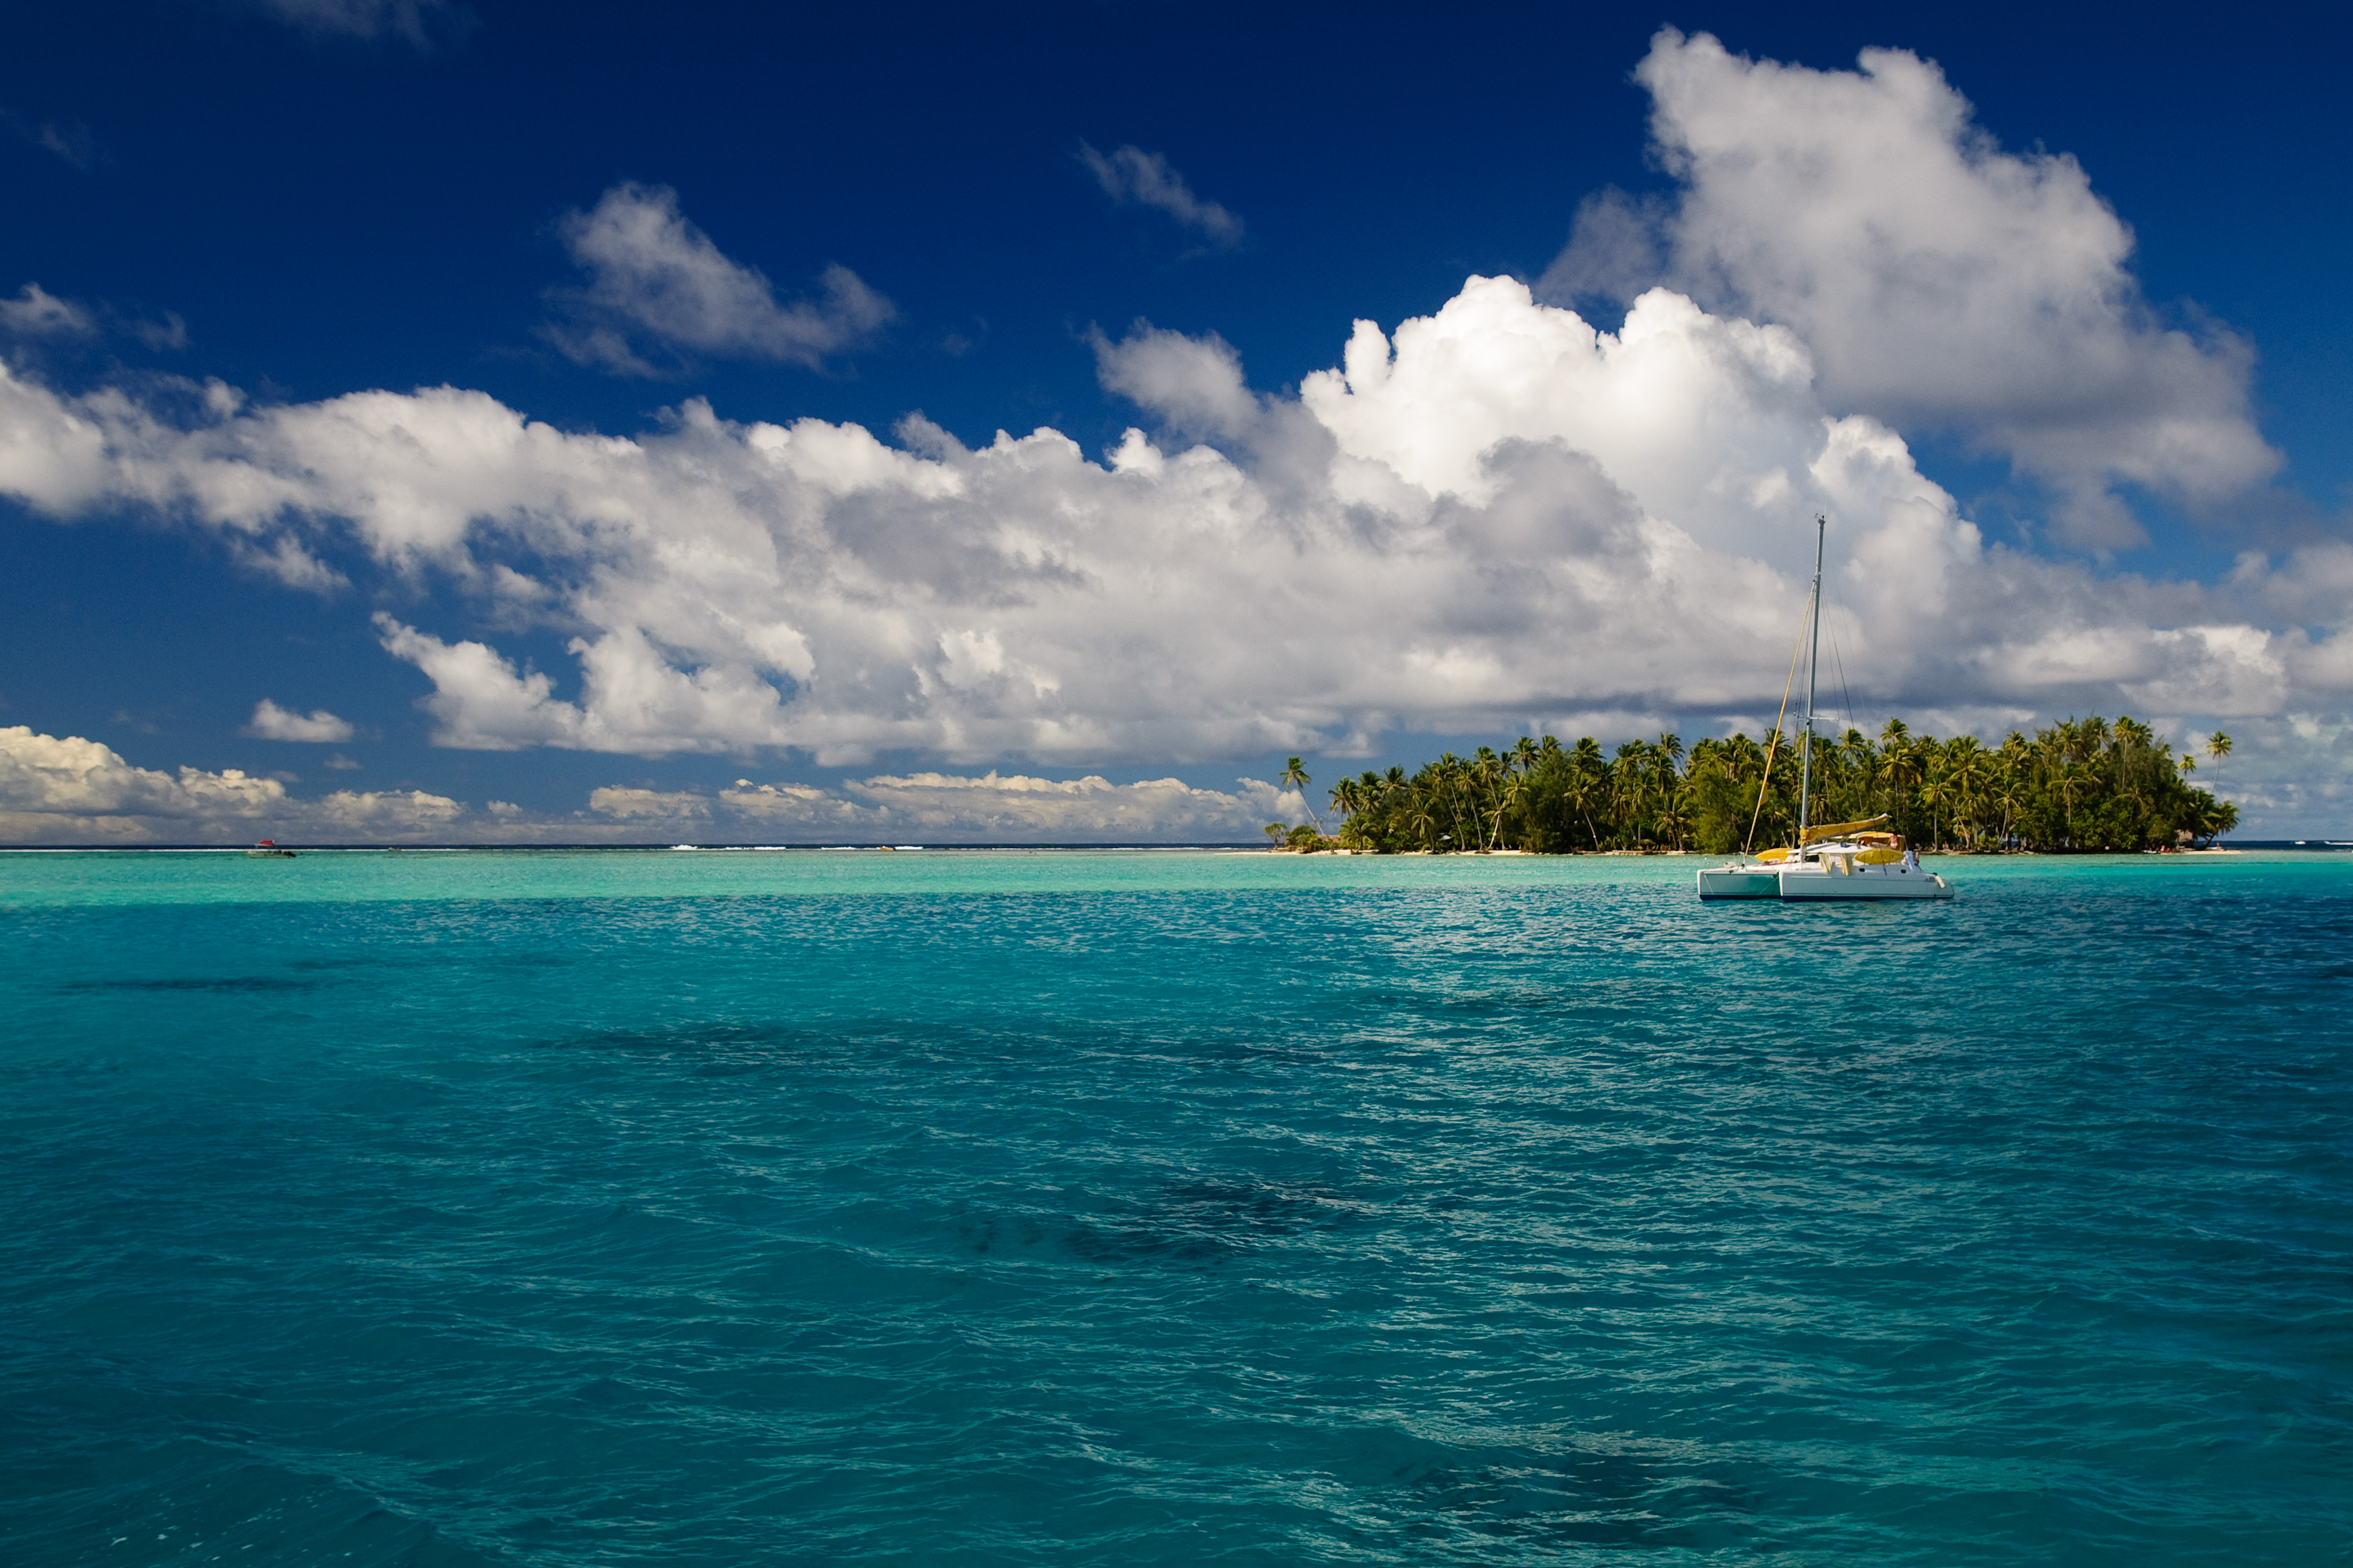
beach, sea, coast, ocean, horizon, cloud, sky, shore, wave, vacation, vehicle, lagoon, bay, island, nikon, body of water, archipelago, caribbean, tropics, cape, islet, d300, polinesia, landform, geographical feature